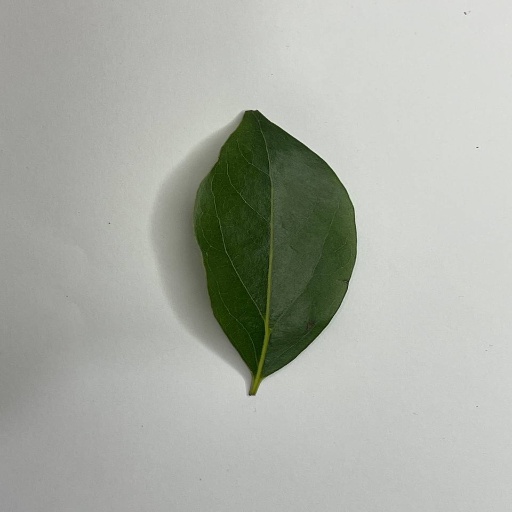
Species: Camphor
Leaf condition: Healthy Leaf